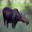
Label: deer